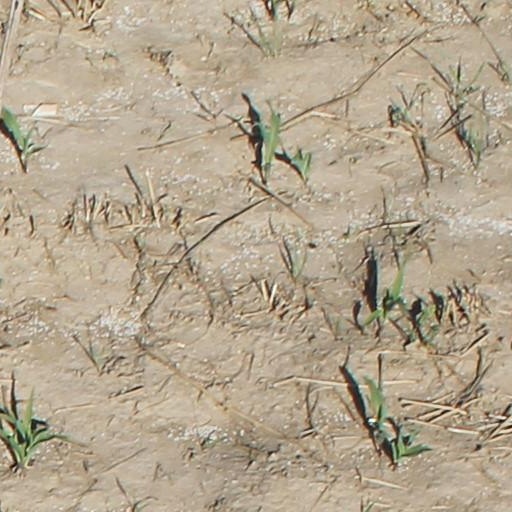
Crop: maize; corn